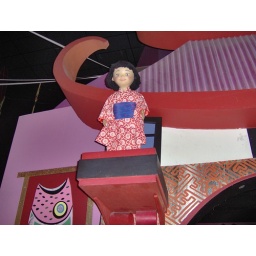
girl in red outfit